Krulak–Mendenhall mission

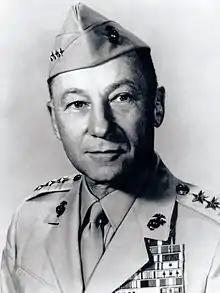
United States Marine Corps General Victor Krulak

The Krulak–Mendenhall mission was a fact-finding expedition dispatched by the Kennedy administration to South Vietnam in early September 1963. The stated purpose of the expedition was to investigate the progress of the war by the South Vietnamese regime and its US military advisers against the Viet Cong insurgency. The mission was led by Victor Krulak and Joseph Mendenhall. Krulak was a major general in the United States Marine Corps, while Mendenhall was a senior Foreign Service Officer experienced in dealing with Vietnamese affairs. Civil unrest gripped South Vietnam as Buddhist demonstrations against the religious discrimination of President Ngô Đình Diệm's Catholic regime escalated. Following the raids on Buddhist pagodas on August 21 that left a death toll ranging up to a few hundred, the US had authorized investigations into a possible coup through a cable to US Ambassador Henry Cabot Lodge Jr.